Socialist Federal Republic of Yugoslavia

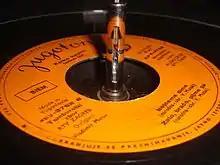
Jugoton was the largest Yugoslav record label.

The railway system in Yugoslavia was operated by the Yugoslav Railways. Much of the infrastructure was inherited from the pre-WWII period, and the SFRY period was marked by the extension and electrification of the rails. Electric and diesel locomotives were introduced in number from the 1960s onwards. Much of the early rolling stock were European produced, while with time were being replaced with domestically built locomotives, mostly from Rade Končar and carriages, mostly from GOŠA. The main two projects during SFRY period were electrification of the Zagreb–Belgrade railway, and the building of the highly challenging Belgrade–Bar railway. Yugoslav railways operated a number of international services, such as the Orient Express.